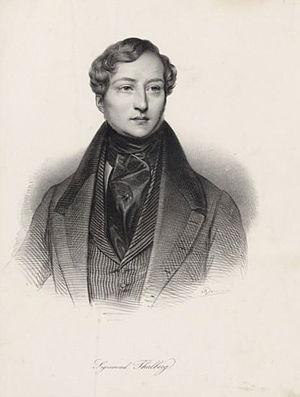
Portrait de Sigismund Thalberg à 24 ans, lithographie, 1836
8 janvier : L'inganno felice, opéra de Rossini, créé au théâtre San Moisè de Venise.
Sigismund Thalberg est un pianiste et compositeur autrichien né à Genève le 8 janvier 1812 et mort à Naples le 27 avril 1871.